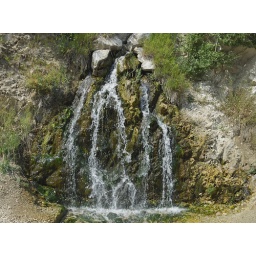
Water pours out of the rocks on the side of a mountain near Solitude.